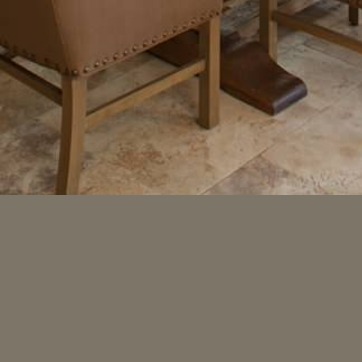
Material: tile